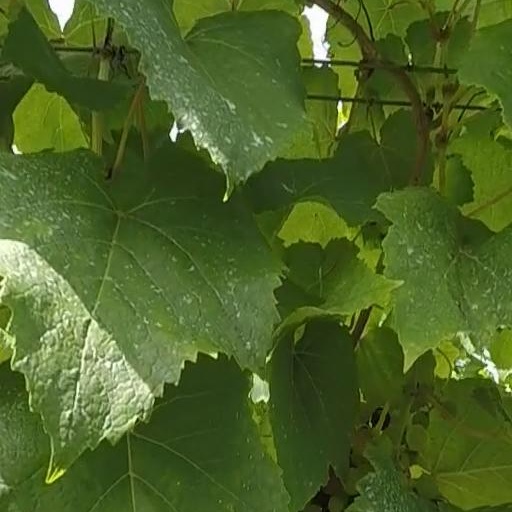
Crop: grape